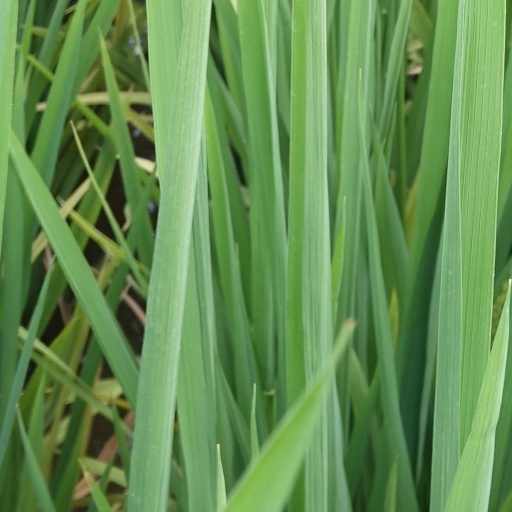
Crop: rice